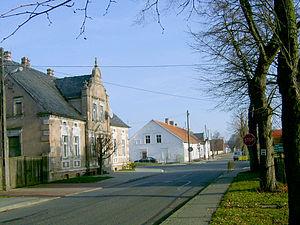
Kaława est un village polonais de la gmina de Międzyrzecz dans la powiat de Międzyrzecz de la voïvodie de Lubusz dans l'ouest de la Pologne.